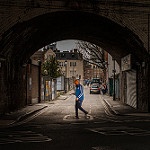
Label: street